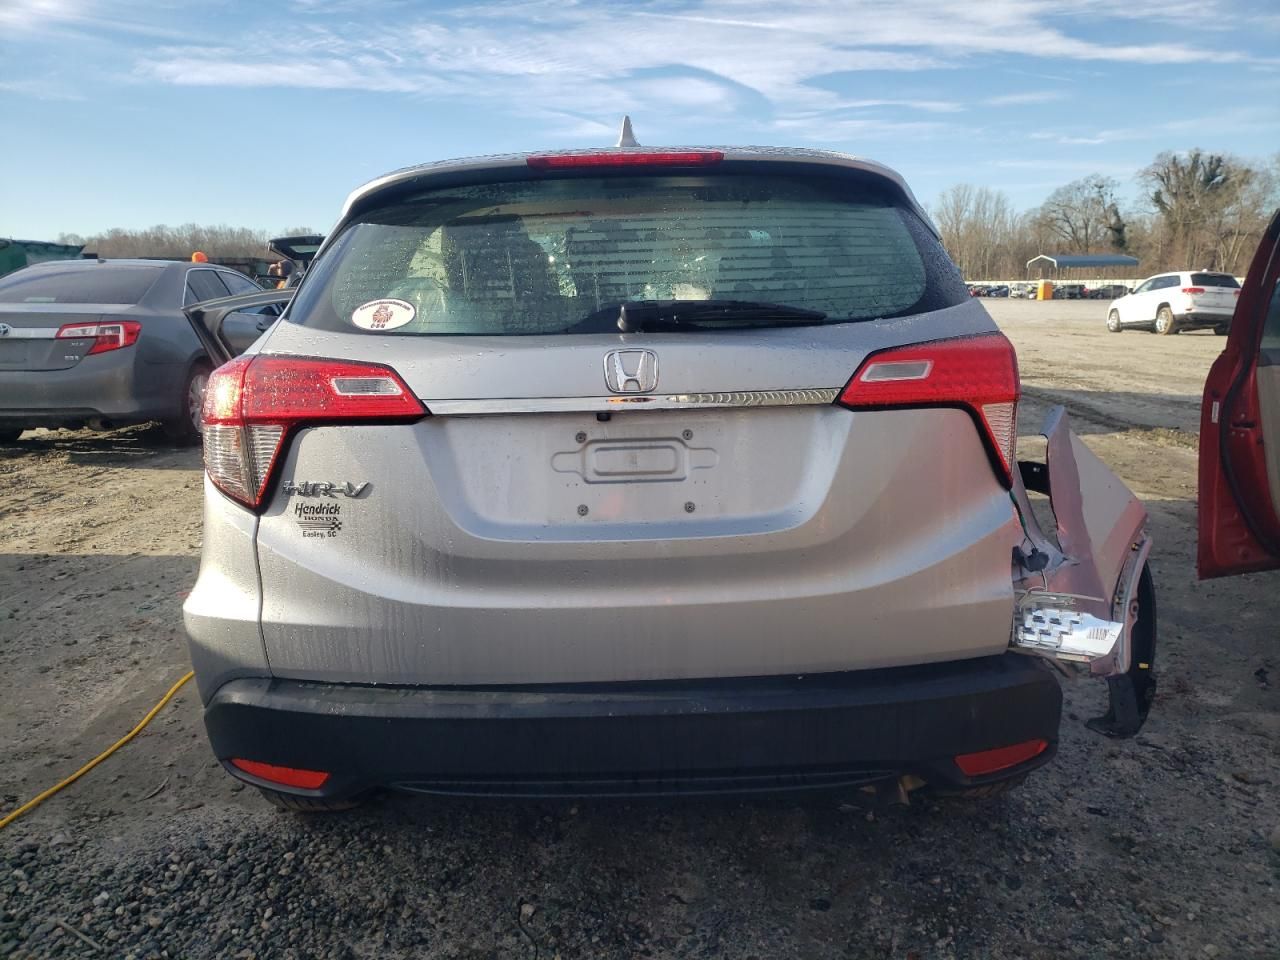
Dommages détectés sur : malle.
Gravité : mineur